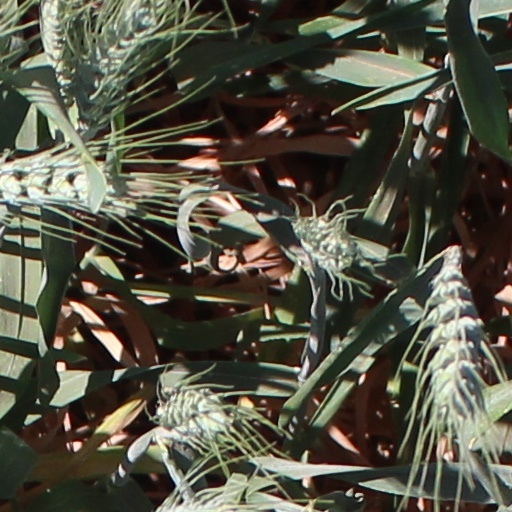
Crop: wheat